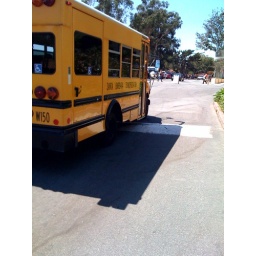
Picture of the bus going through campus by the book store.